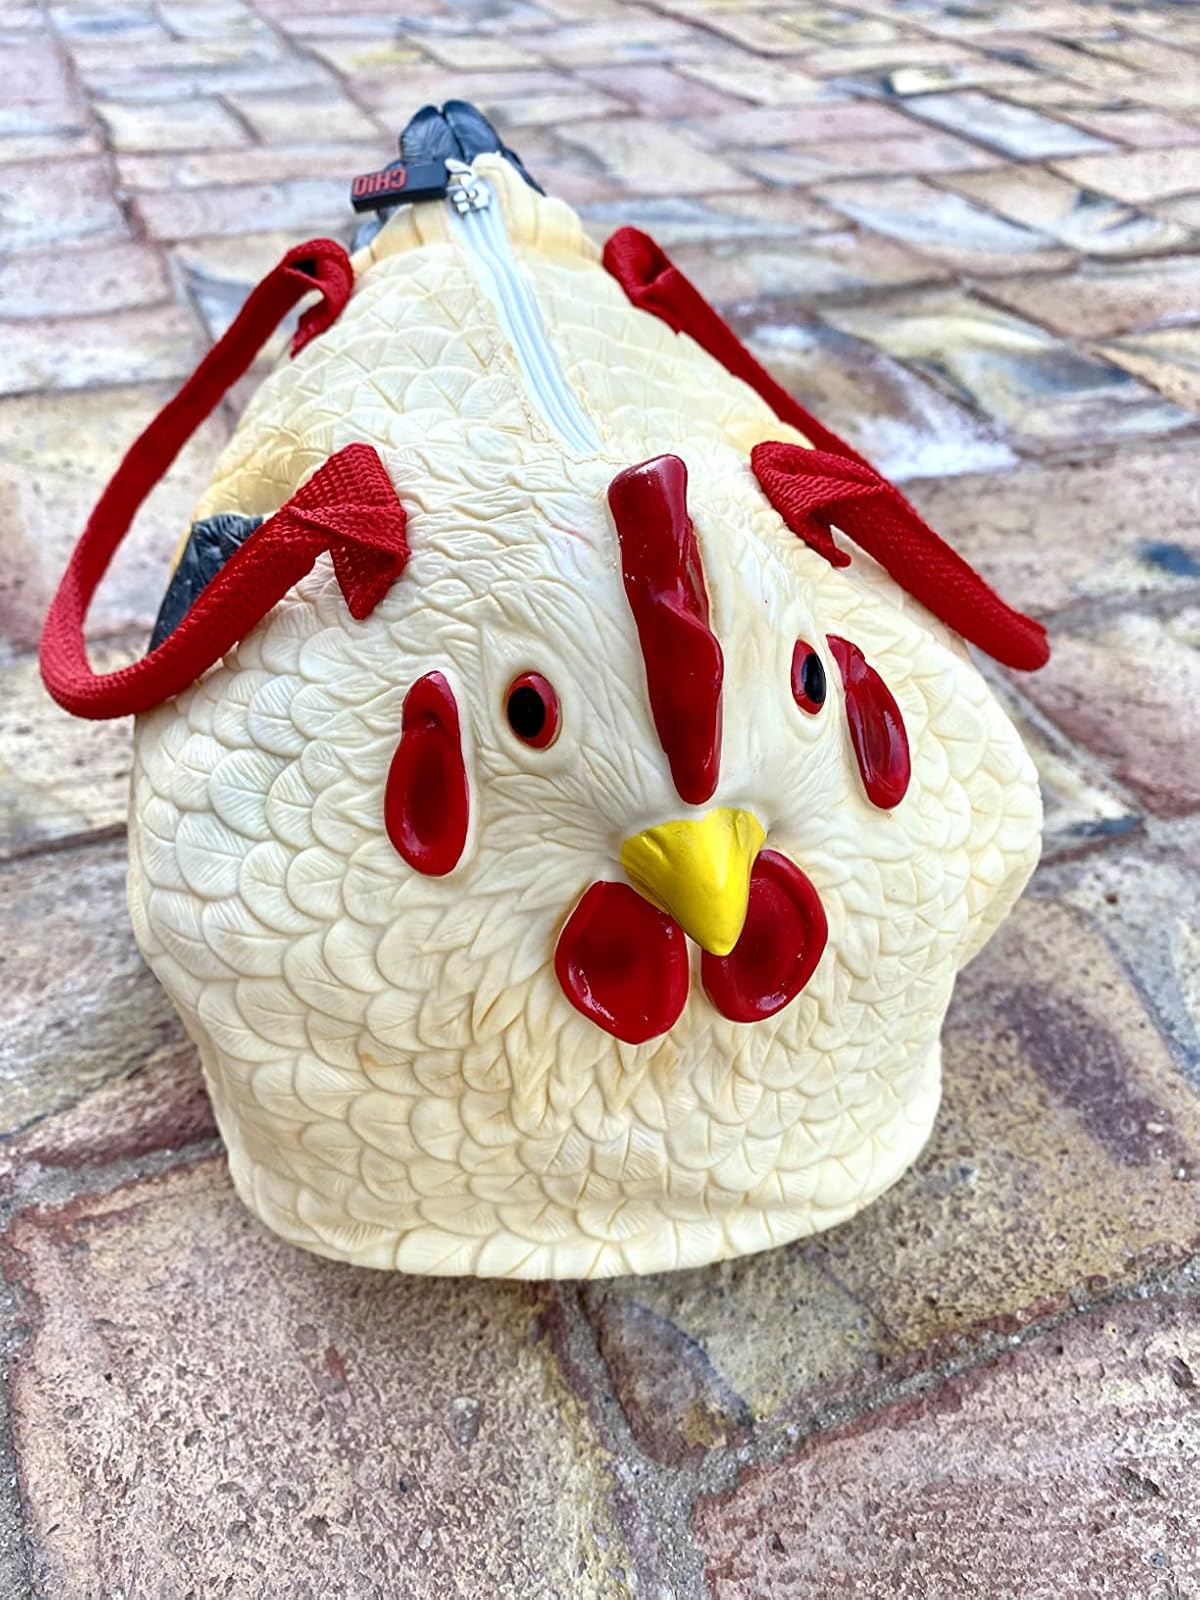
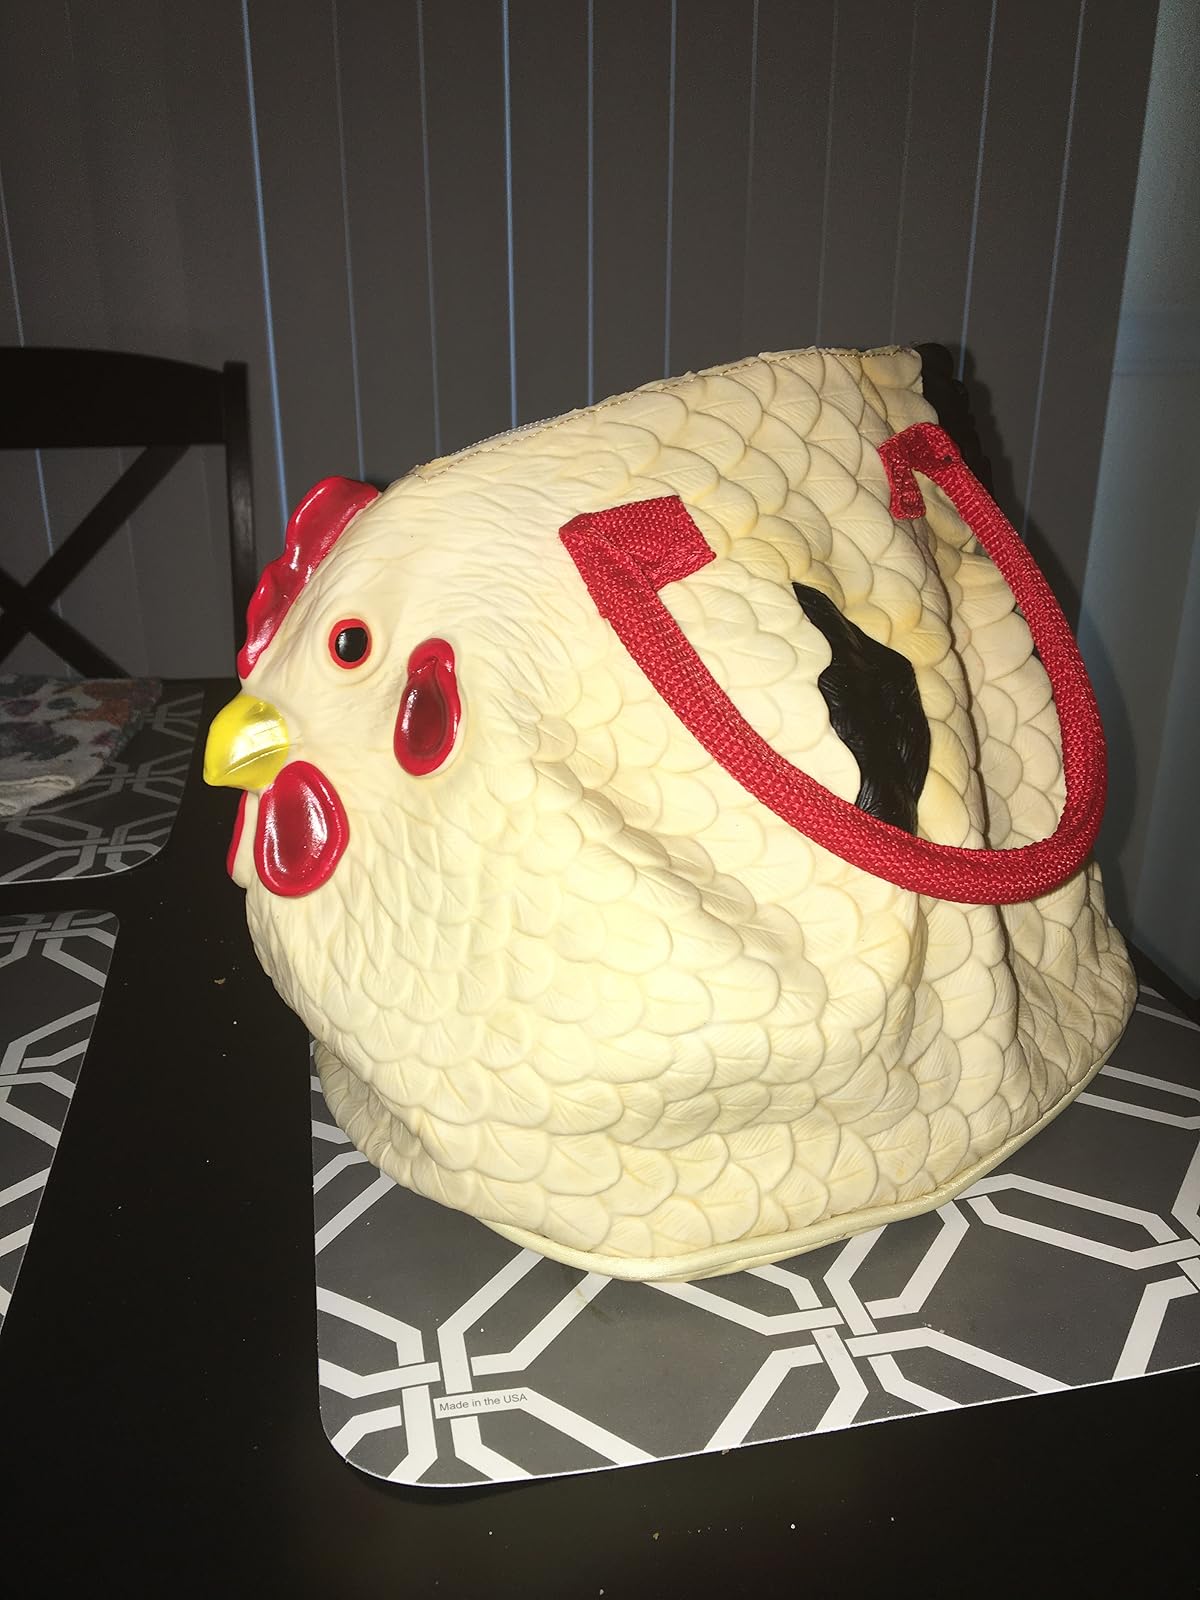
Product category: accessories_handbag
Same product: yes